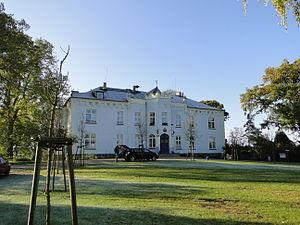
Krukow était une municipalité allemande située dans le land de Mecklembourg-Poméranie-Occidentale et l'Arrondissement du Plateau des lacs mecklembourgeois.